Parvise

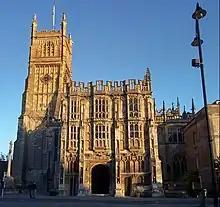
Three-storey Perpendicular Gothic porch of Church of St. John the Baptist, Cirencester: an elaborate example of what in later English usage has been called a parvise

In England the term was much later used to mean a room over the porch of a church. The architectural historians John Fleming, Hugh Honour and Nikolaus Pevsner, and the theologians Frank Cross and Elizabeth Livingstone all say this usage is wrong. The "Oxford English Dictionary" records this use as being "historical", and current in the middle of the 19th century. It may stem from an earlier misuse in F. Blomefield's book "Norfolk", published in 1744.